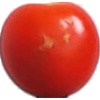
Label: Tomato Cherry Red 1